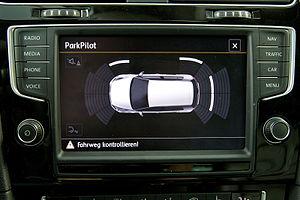
Le radar de recul ou l'aide au parking est un système permettant au conducteur d’estimer la distance séparant son véhicule d'un obstacle, lors de manœuvres à faible vitesse.